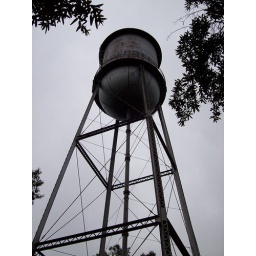
The water tower in Aberdeen, MS.